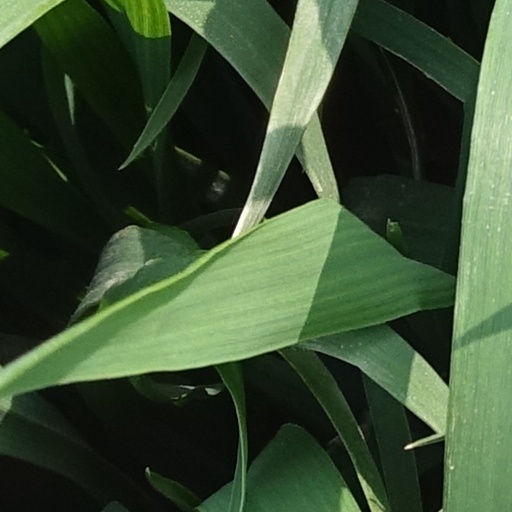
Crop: wheat